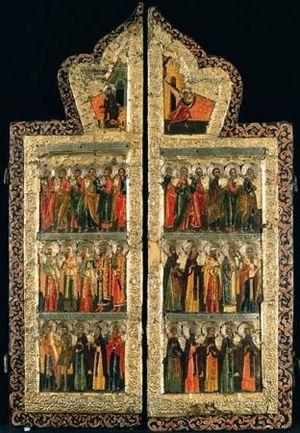
Les Saintes Portes sont les portes centrales de l'iconostase dans les églises orthodoxes ou catholiques de rite byzantin.